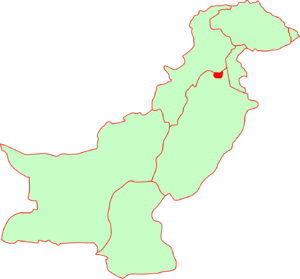
Islamabad est une ville nouvelle et capitale du Pakistan. Située dans le nord du pays, à proximité de la frontière avec l'Inde, elle se trouve dans le Territoire fédéral d'Islamabad et jouxte la ville de Rawalpindi. En 2017, sa population s'établit à un million d'habitants, ce qui en fait la neuvième ville pakistanaise. Devenue en 1967 la capitale du pays, au détriment de Karachi, Islamabad en constitue le cœur administratif et politique : elle accueille l'Aiwan-e-Sadr, le siège du gouvernement et le Parlement national. La Mosquée Faisal est en outre l'une des plus grandes mosquées au monde, avec une capacité de plus de 74 000 fidèles.